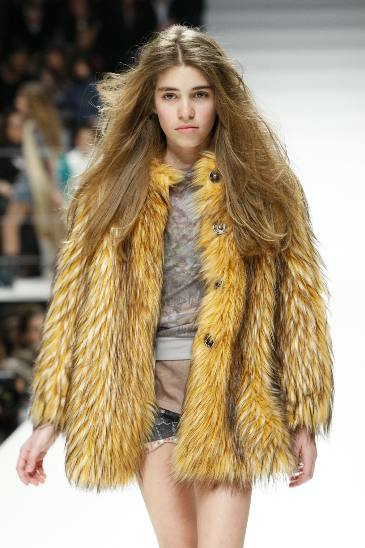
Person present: No